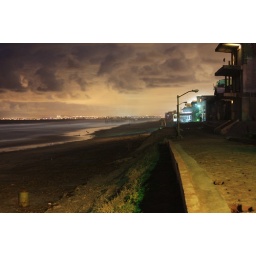
Illuminated sky at the beach in playas